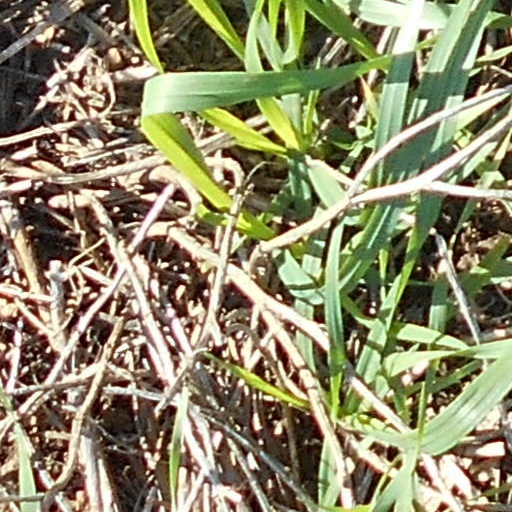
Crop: wheat